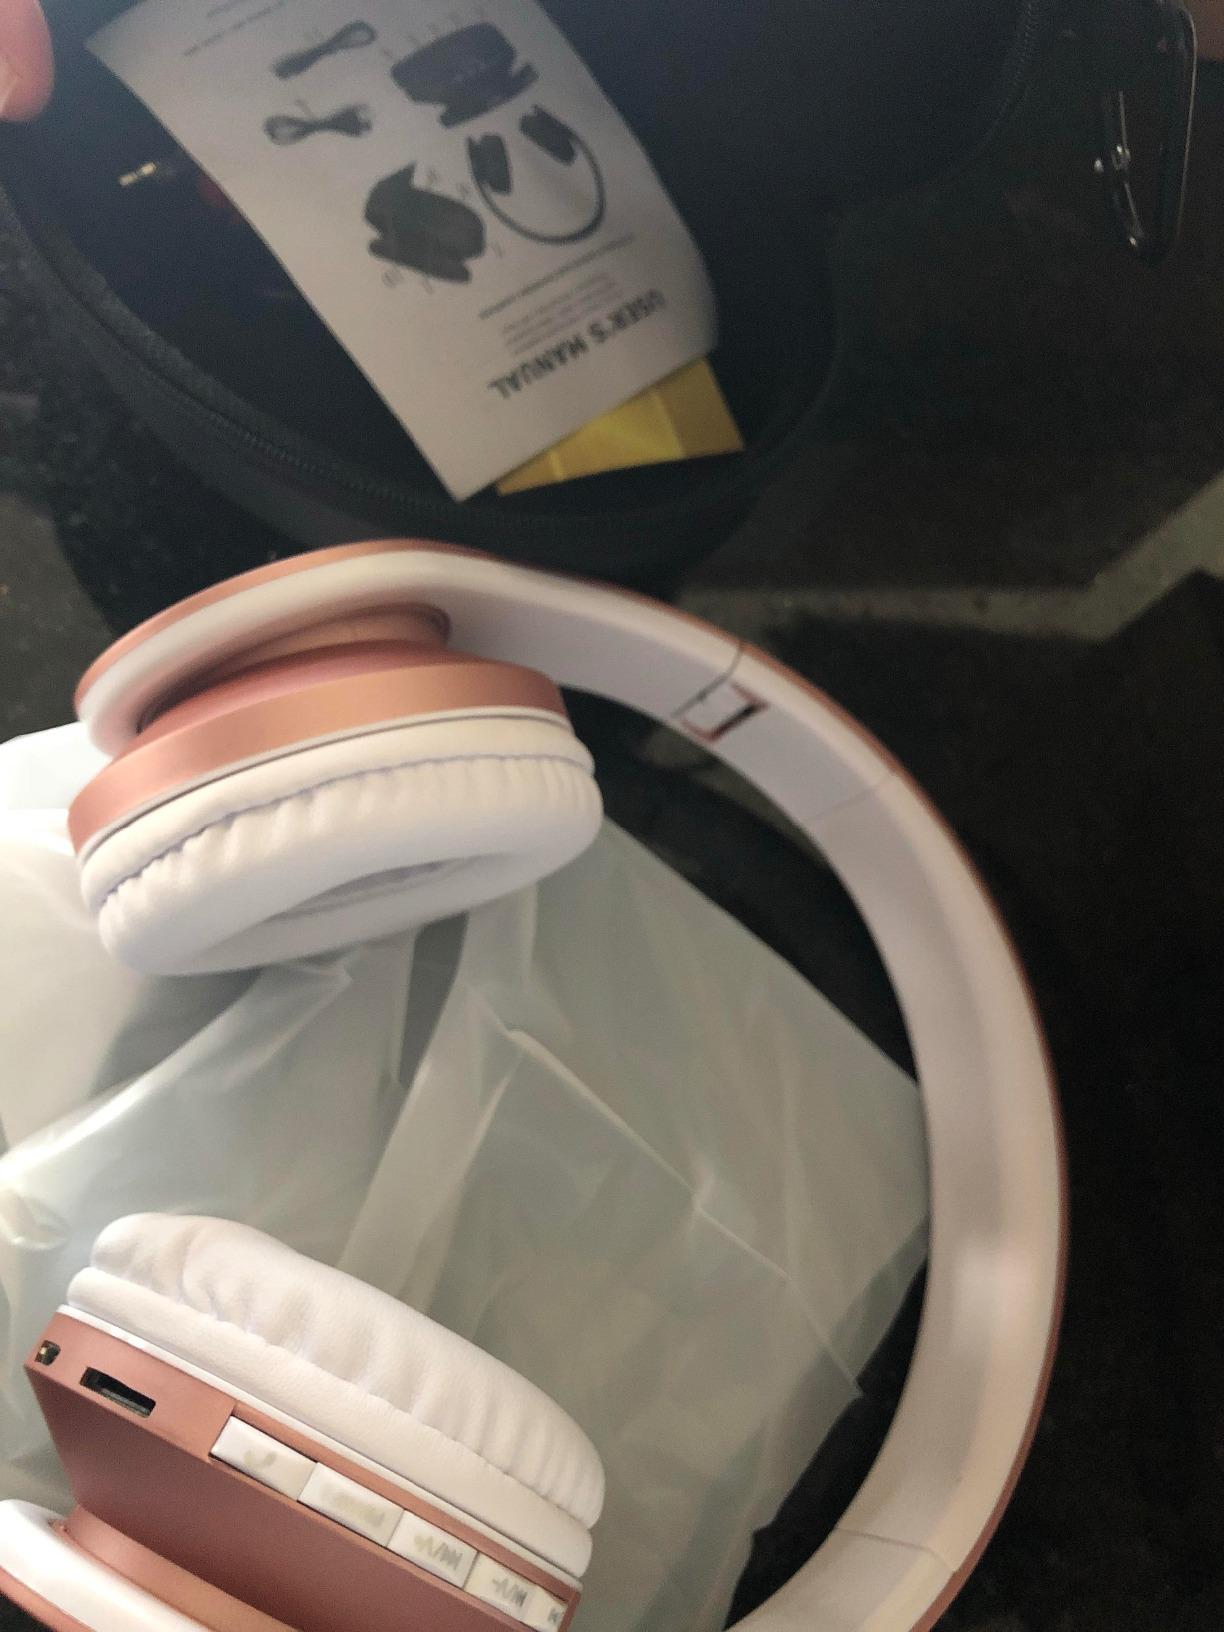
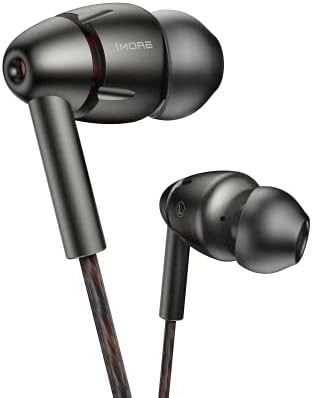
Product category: headphones
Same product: no